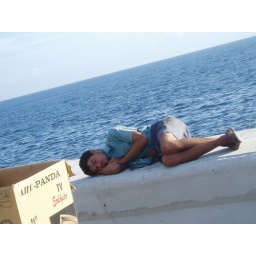
Person sleeping next to the water in the early morning in Havana, Cuba